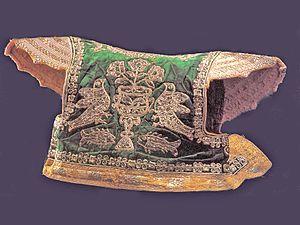
Farmla exposée au musée des arts et traditions populaires de Tunis
La farmla désigne, principalement à Tunis et à Tripoli, un gilet à larges galons d'or ouvert sur le devant et garni de boutons sans toutefois comporter de boutonnières.